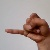
The image shows a hand gesture representing the letter 'J' in Indian Sign Language.